National parks of Canada

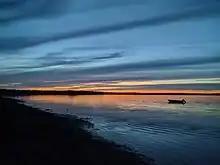
Sunset seen from a beach at Kouchibouguac National Park

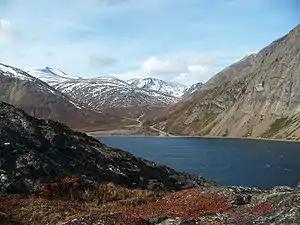
Nachvak Fiord in Torngat Mountains National Park

The initial ideal of national parks was to create uninhabited wilderness. Creating this required the displacement of Indigenous and non-Indigenous residents who lived within the intended park boundaries, and restrictions on how these residents had previously used the land and resources within parks for subsistence.